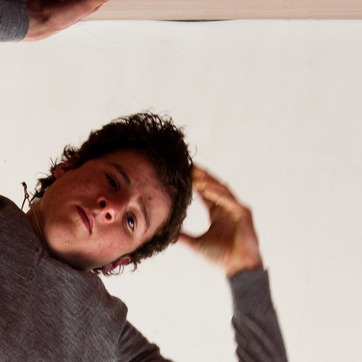
Material: hair